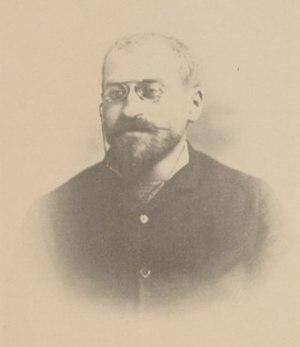
Clément Lippacher
Clément Lippacher est un organiste et compositeur français.